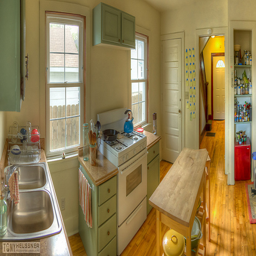
A kitchen with hard wood flooring and a stove top oven.
A large kitchen with a sink, oven, counters, and a kitchen island.
The clean kitchen has no people in it.
A rustic kitchen with butcher block island in the center.
A kitchen with a cutting board island in the center of the room.